North Carolina Department of Revenue

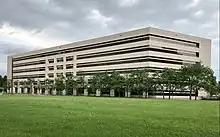
North Carolina Department of Revenue building

The Department of Revenue is an agency represented in the North Carolina Cabinet. It collects state taxes and administers tax legislation. It also researches taxation and supervises property assessing in the state. It is led by the Secretary of Revenue. Appointed by the governor, the secretary is an "ex officio" member of the State Tax Review Board and the North Carolina Local Government Commission. Under the secretary are a chief operating officer and five assistant secretaries. The Internal Audit Division director, a legislative liaison, public affairs director, chief financial officer, Office of the Taxpayer Advocate director, a human resources director, a general counsel, and an administrative assistant all report to the secretary. The assistant secretaries report to the chief operating officer.